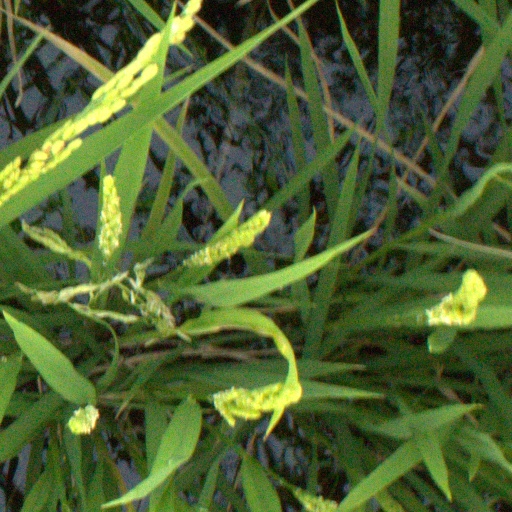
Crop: rice